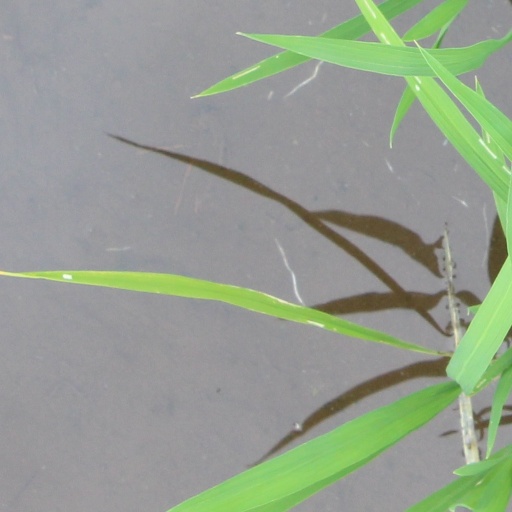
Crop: rice